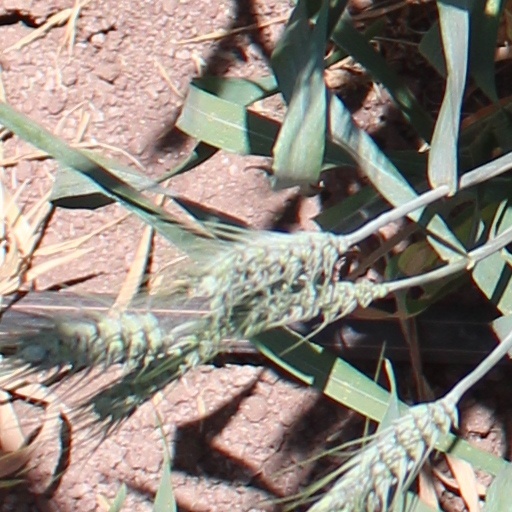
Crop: wheat